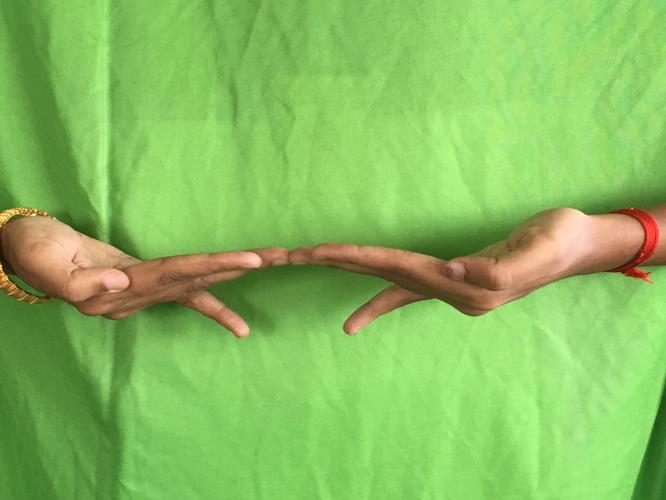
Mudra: Khatva
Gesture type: double_hand